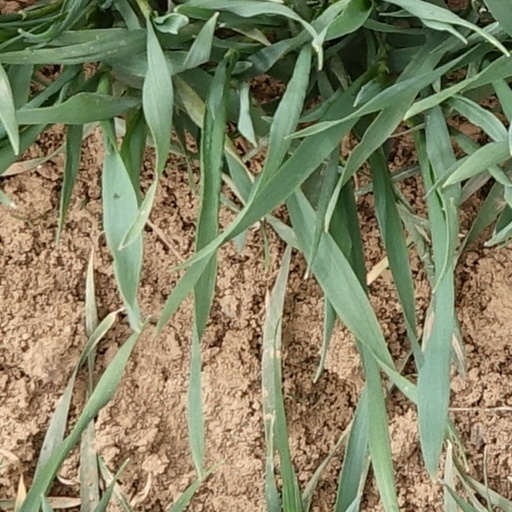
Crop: wheat